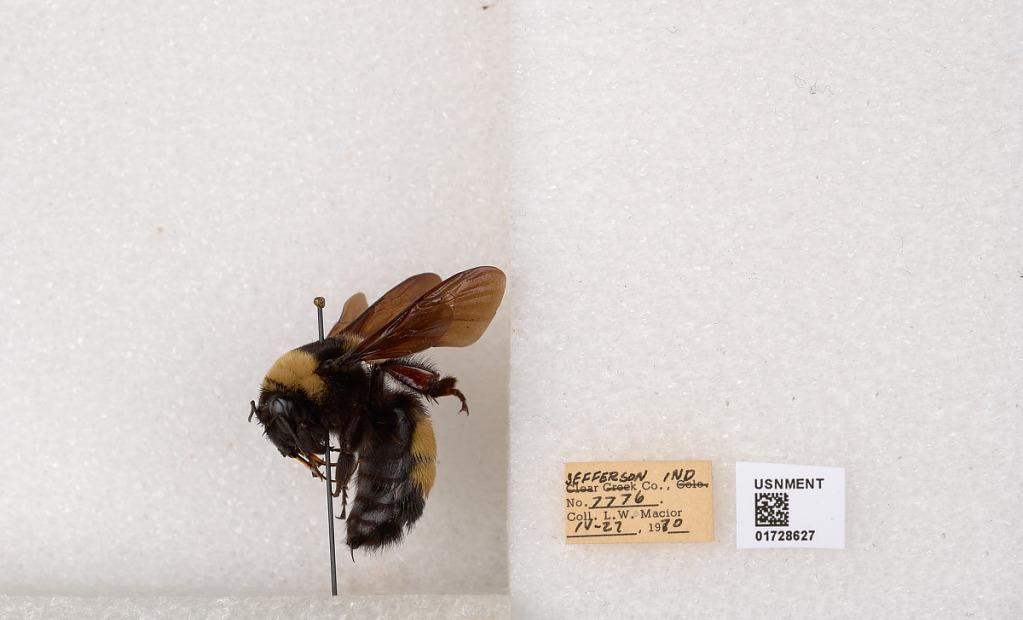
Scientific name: Bombus (Bombus) nevadensis auricormus
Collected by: L. Macior
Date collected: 1970-4-27
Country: United States
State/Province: Indiana
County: Jefferson
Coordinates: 38.7858, -85.4386